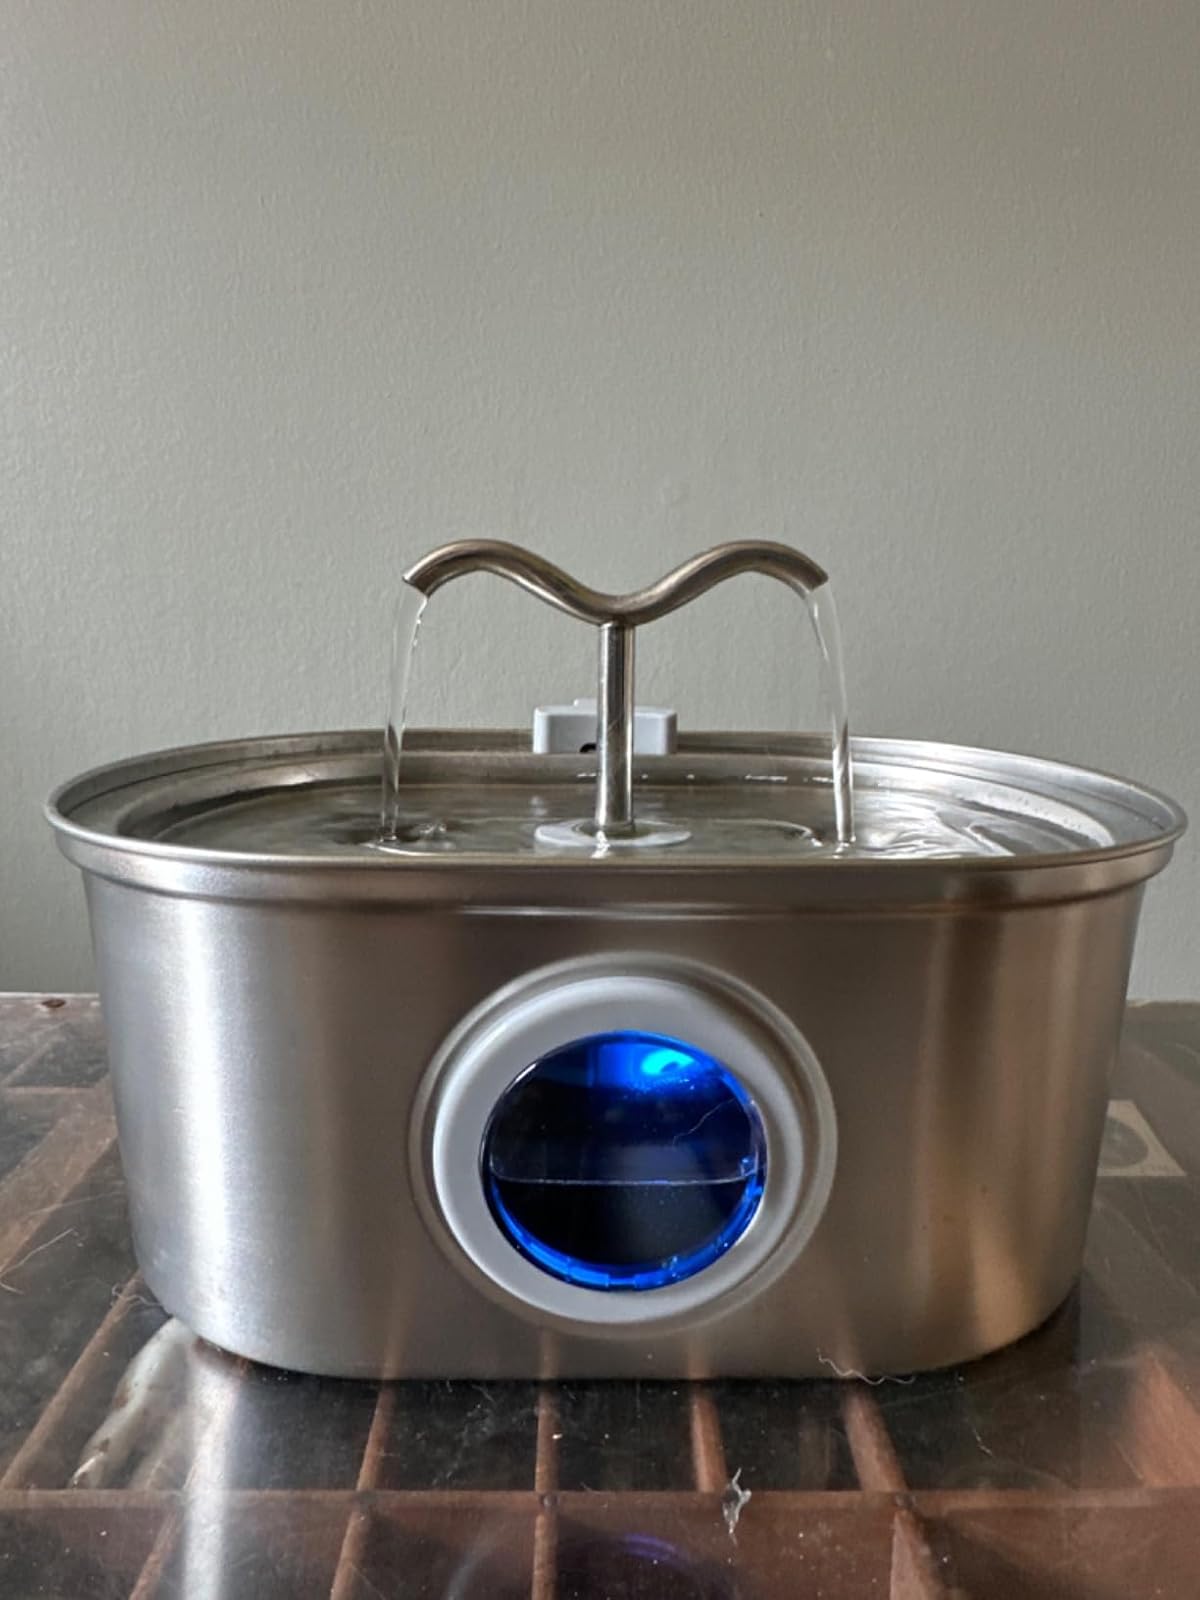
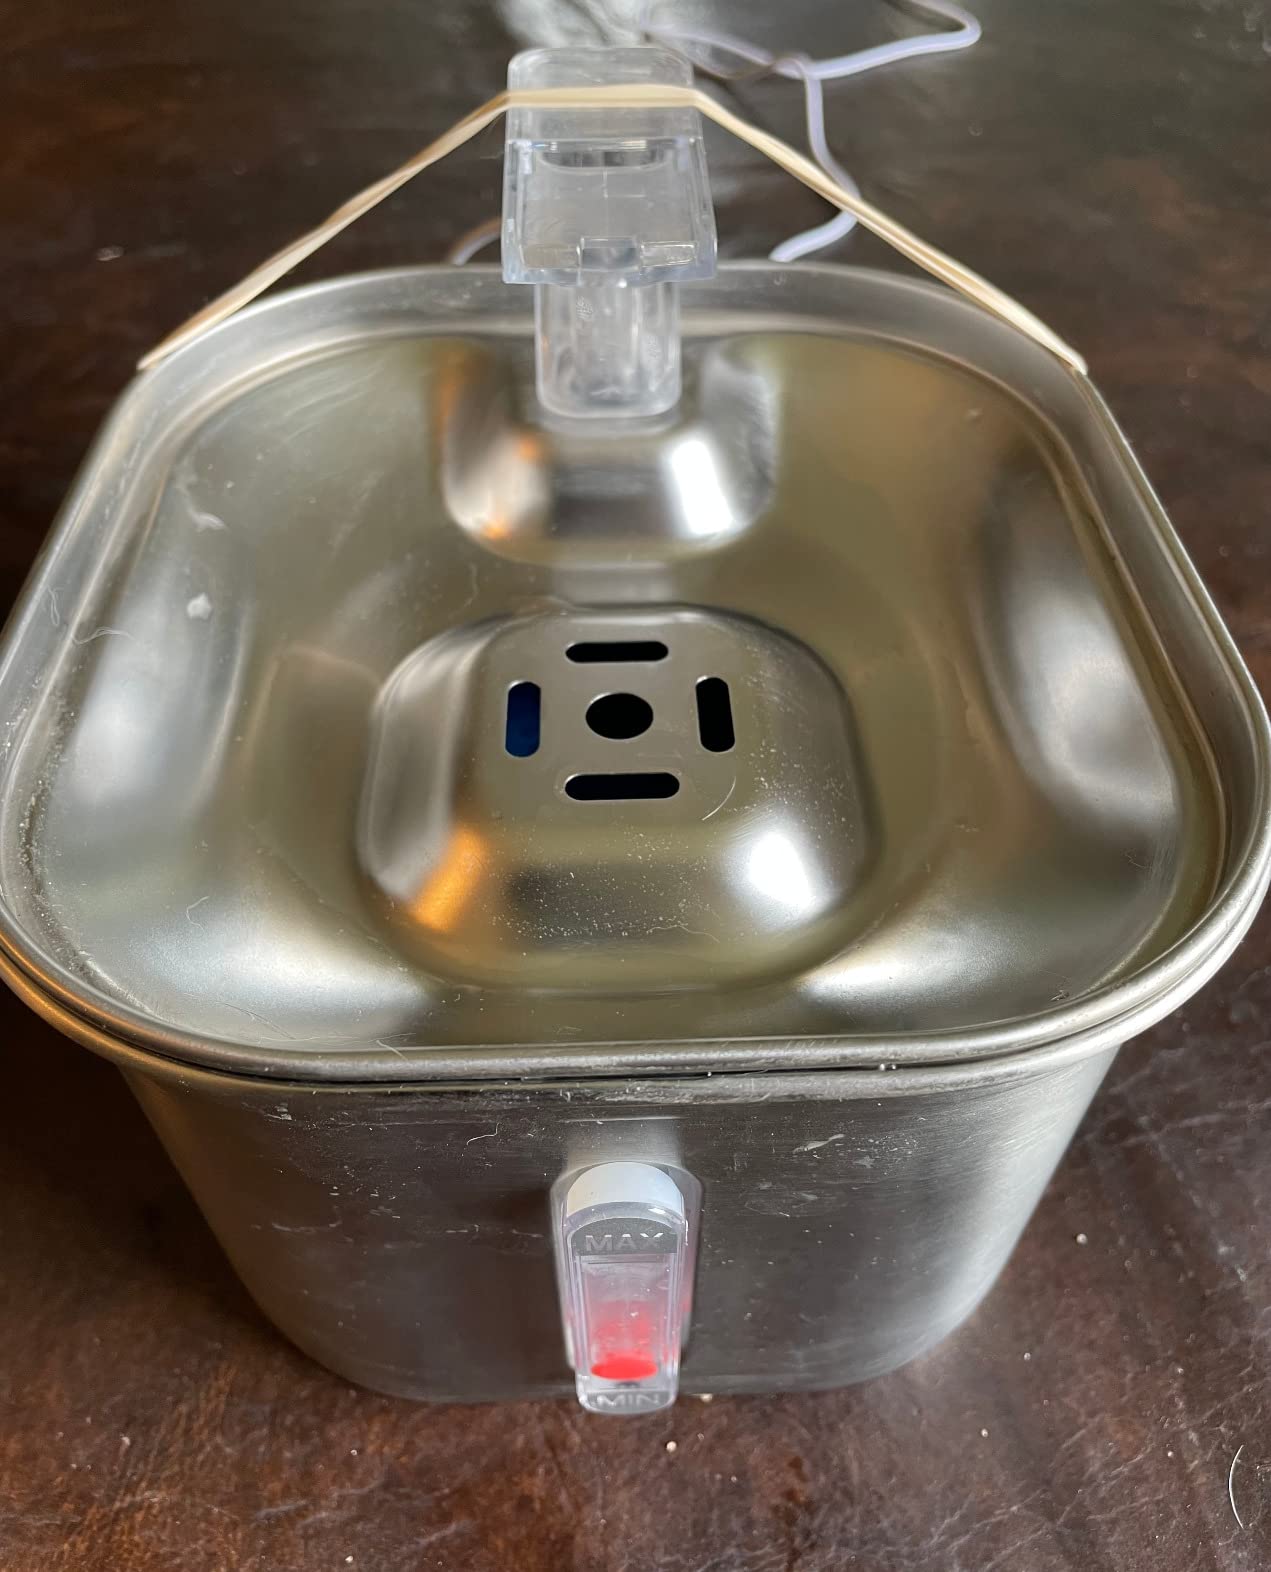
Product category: items_bowl
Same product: no